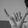
ASL letter: Y